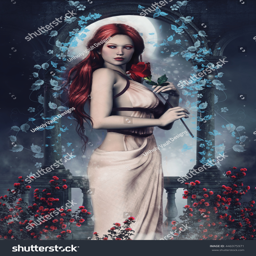
night scenery with a red haired girl in an ancient dress , red roses , and blue vines .